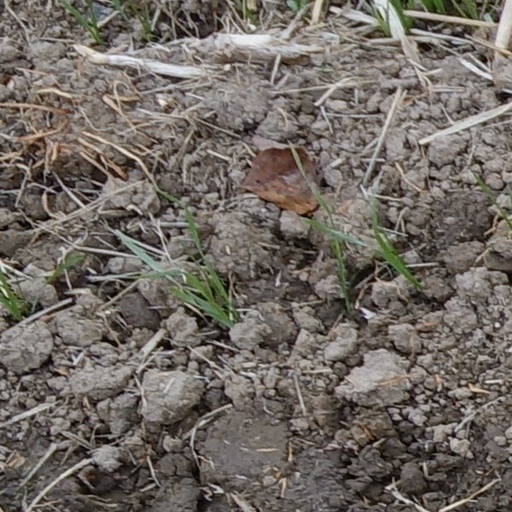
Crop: wheat